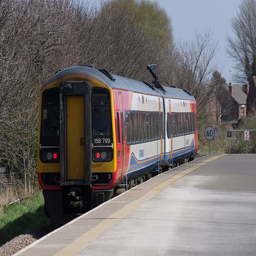
An train waits at an empty train station.
A train pulling away from the station near a forested area.
A train on tracks passes by a station, with trees on the other side.
a small train is pulled into the train station
A train stopped on the tracks next to a platform.